Saint-Maur Abbey

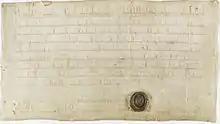
Exemption granted by Louis the Pious to the abbey of Saint-Maur-des-Fossés from all tolls and traffic rights dated 20 June 816. Archives nationales.

At the beginning of the 9th century, the abbey was one of the first to benefit from the vast reform imposed by Louis the Pious and the church (known as "Abbatiale II"), dedicated on 7 December 829, was rebuilt by Abbot Benedict (813-839), under the aegis of Count Beggo of Toulouse.